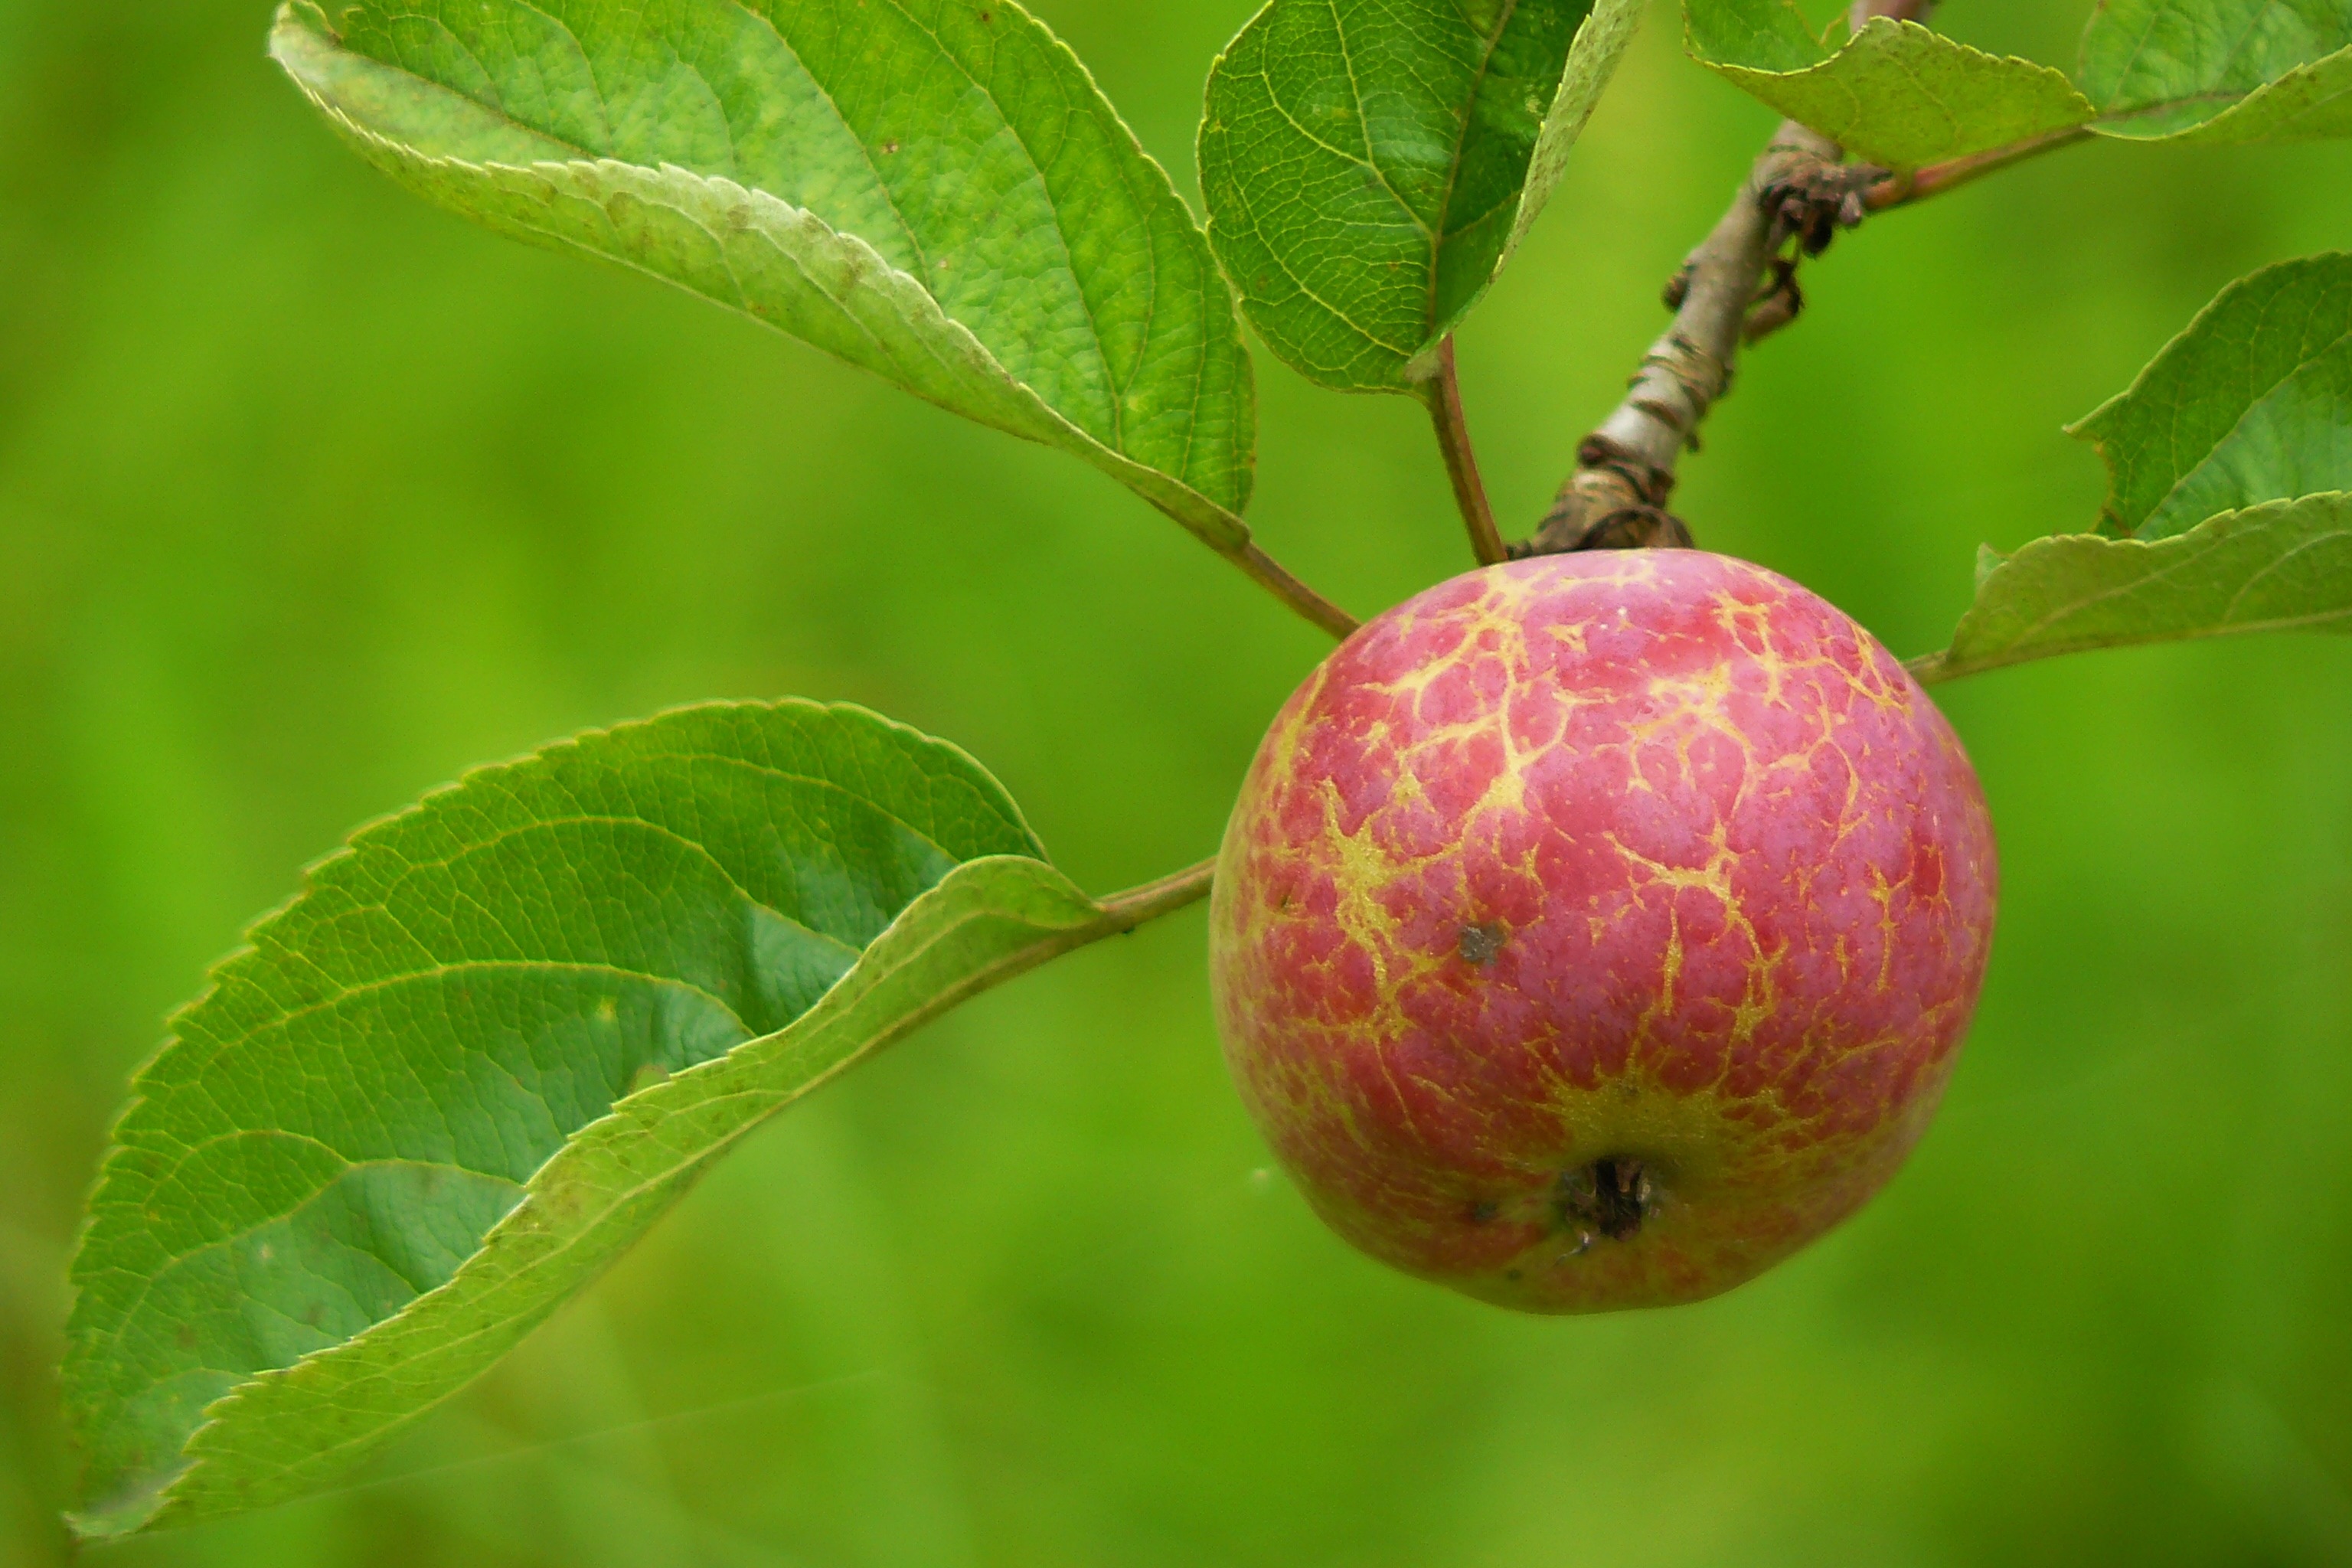
apple, tree, nature, branch, plant, fruit, berry, leaf, flower, ripe, food, red, produce, autumn, healthy, close, eat, flora, leaves, shrub, vitamins, apple tree, macro photography, kernobstgewaechs, flowering plant, rose family, common fig, land plant